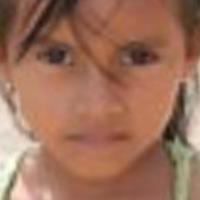
Age group: age 01-10